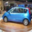
Label: automobile